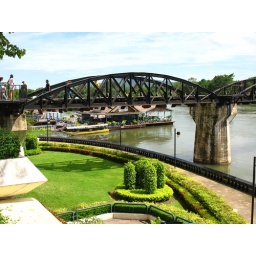
Kanchanaburi - the bridge over the river Kwai